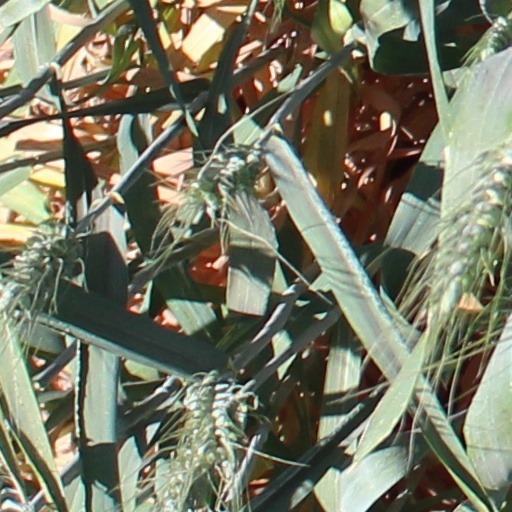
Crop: wheat